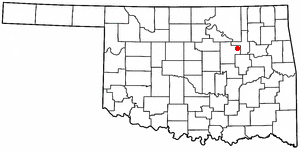
La ville américaine de Sapulpa est le siège du comté de Creek, dans l’Oklahoma. Une partie de la ville s’étend sur le comté de Tulsa. Lors du recensement de 2010, elle comptait 20 544 habitants.